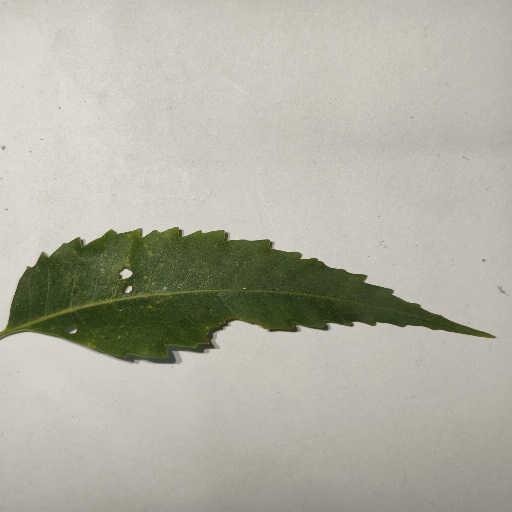
Species: Neem
Leaf condition: Shot Hole Leaf